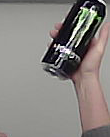
Product: monster_energydrink